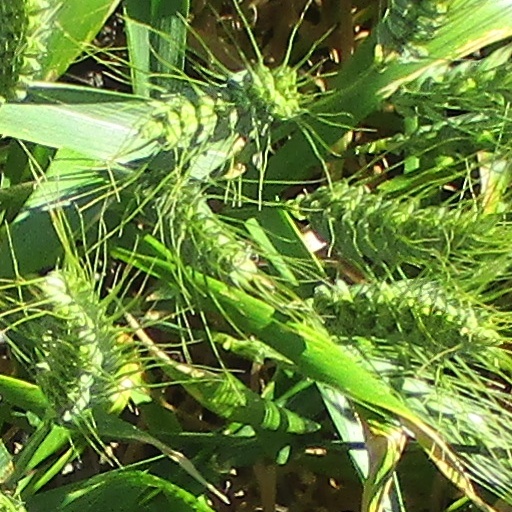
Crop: wheat